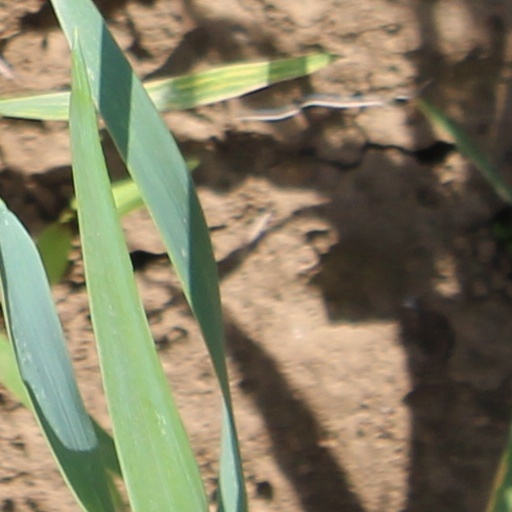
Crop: wheat